Henry Scadding

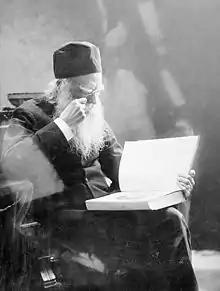
Scadding in 1897

Henry Scadding (July 29, 1813 – May 6, 1901) was a Canadian writer and Anglican clergyman.